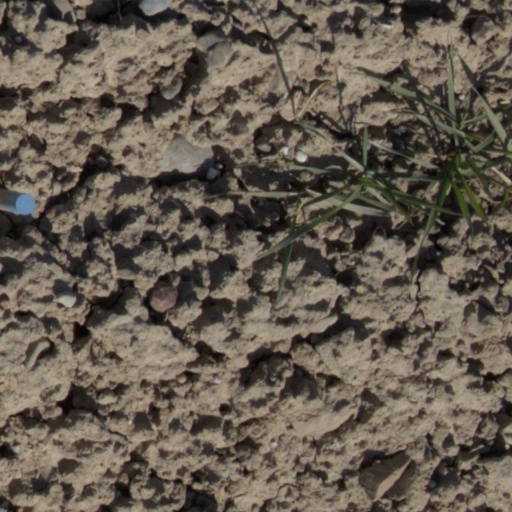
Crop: wheat